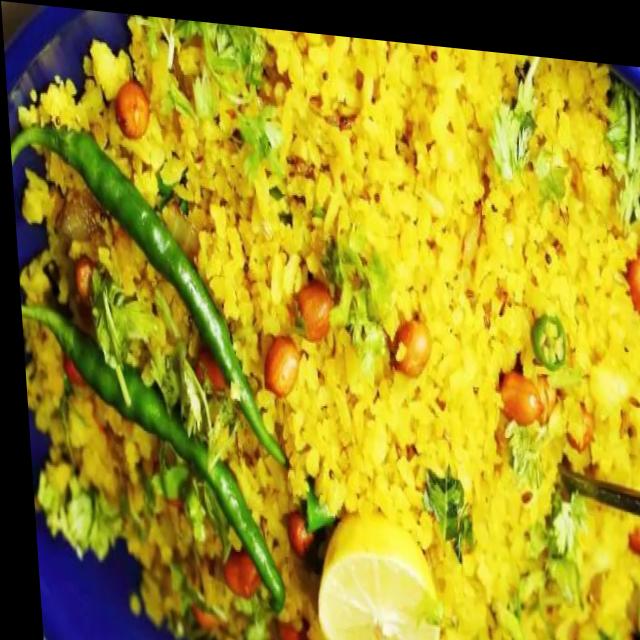
Dish: poha